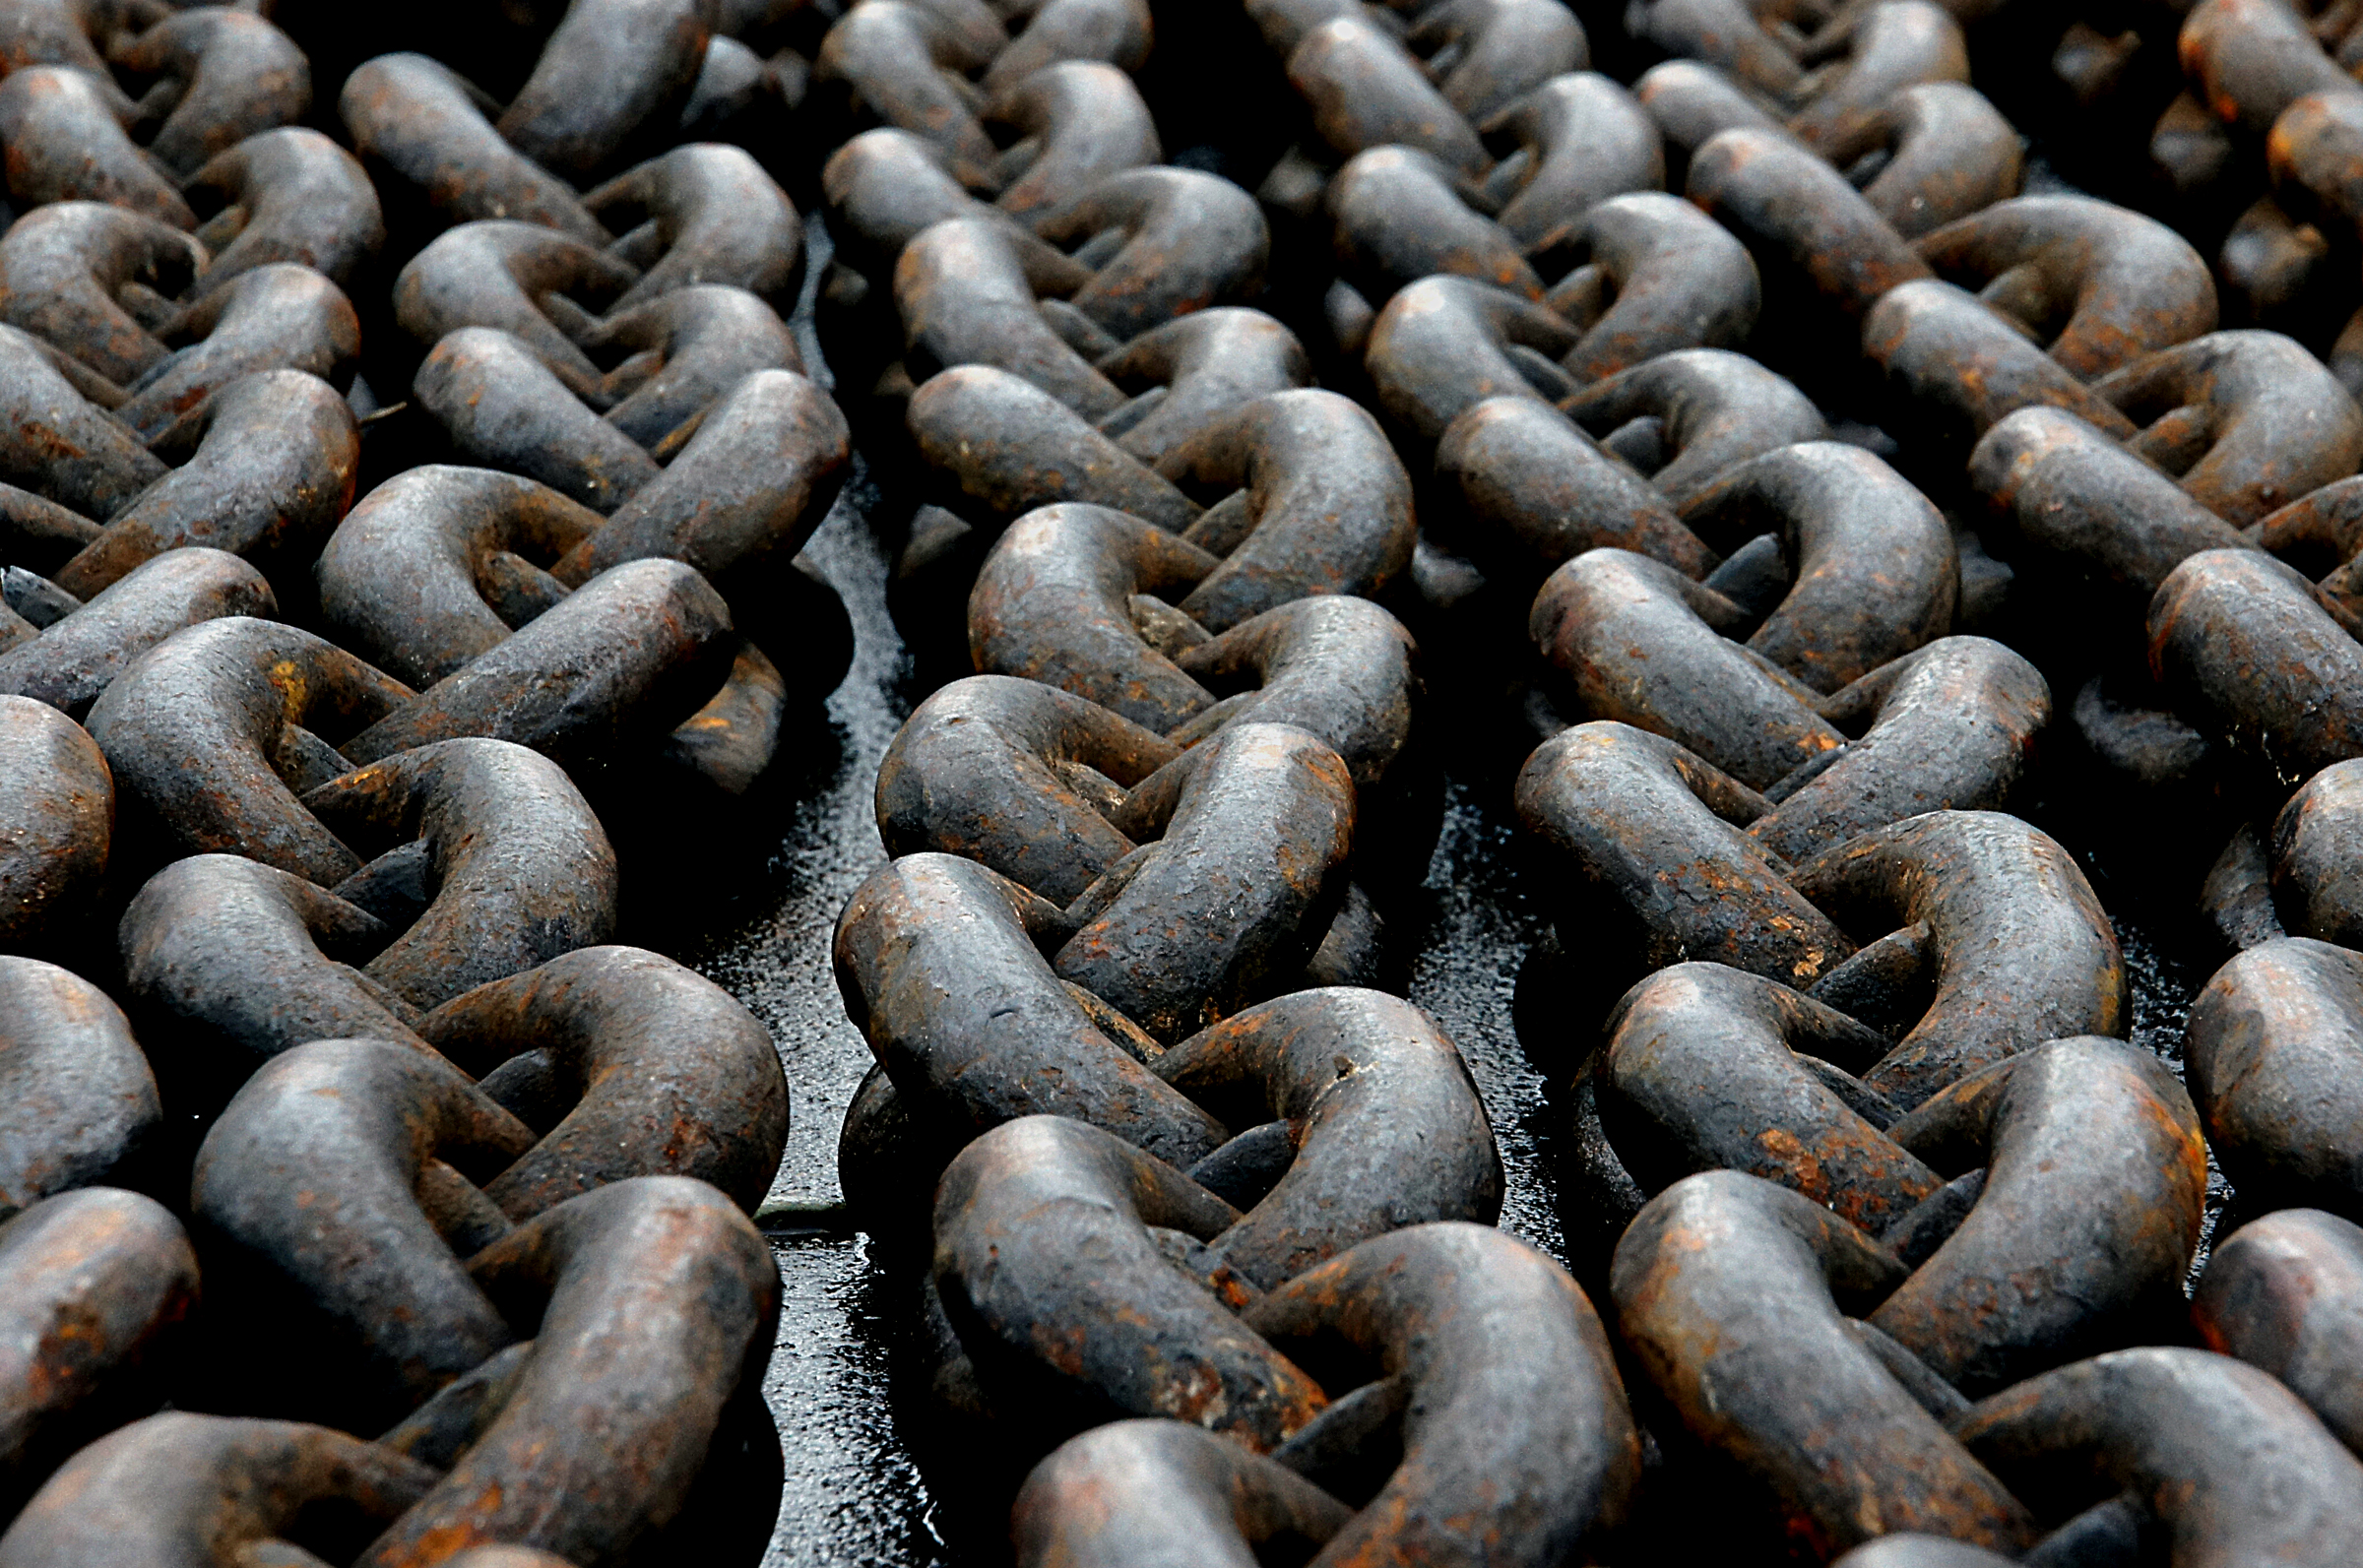
food, produce, pebble, caffeine, sonydslra580, sunflower seed